Garrett ATF3

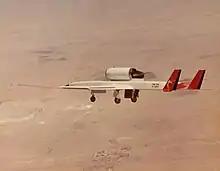
YQM-98 Compass Cope R

The ATF3 was first flown in the Teledyne Ryan YQM-98 Compass Cope R high altitude UAV, as the YF104-GA-100. The engine proved to have a very low infrared signature, as the hot turbine was not externally visible and the core exhaust mixed with the bypass air before exiting the engine. The pilots of U-2 high altitude chase planes reported being unable pick up the YQM-98A with either radar or IR sensors. It was later used in the Northrop Tacit Blue stealth demonstrator because of these characteristics.